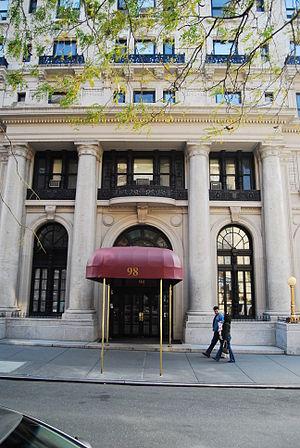
L'hôtel Bossert était autrefois connu comme "le Waldorf-Astoria de Brooklyn". Il a été le site de la célébration du seul championnat des World Series des Brooklyn Dodgers, l'équipe locale de base ball.